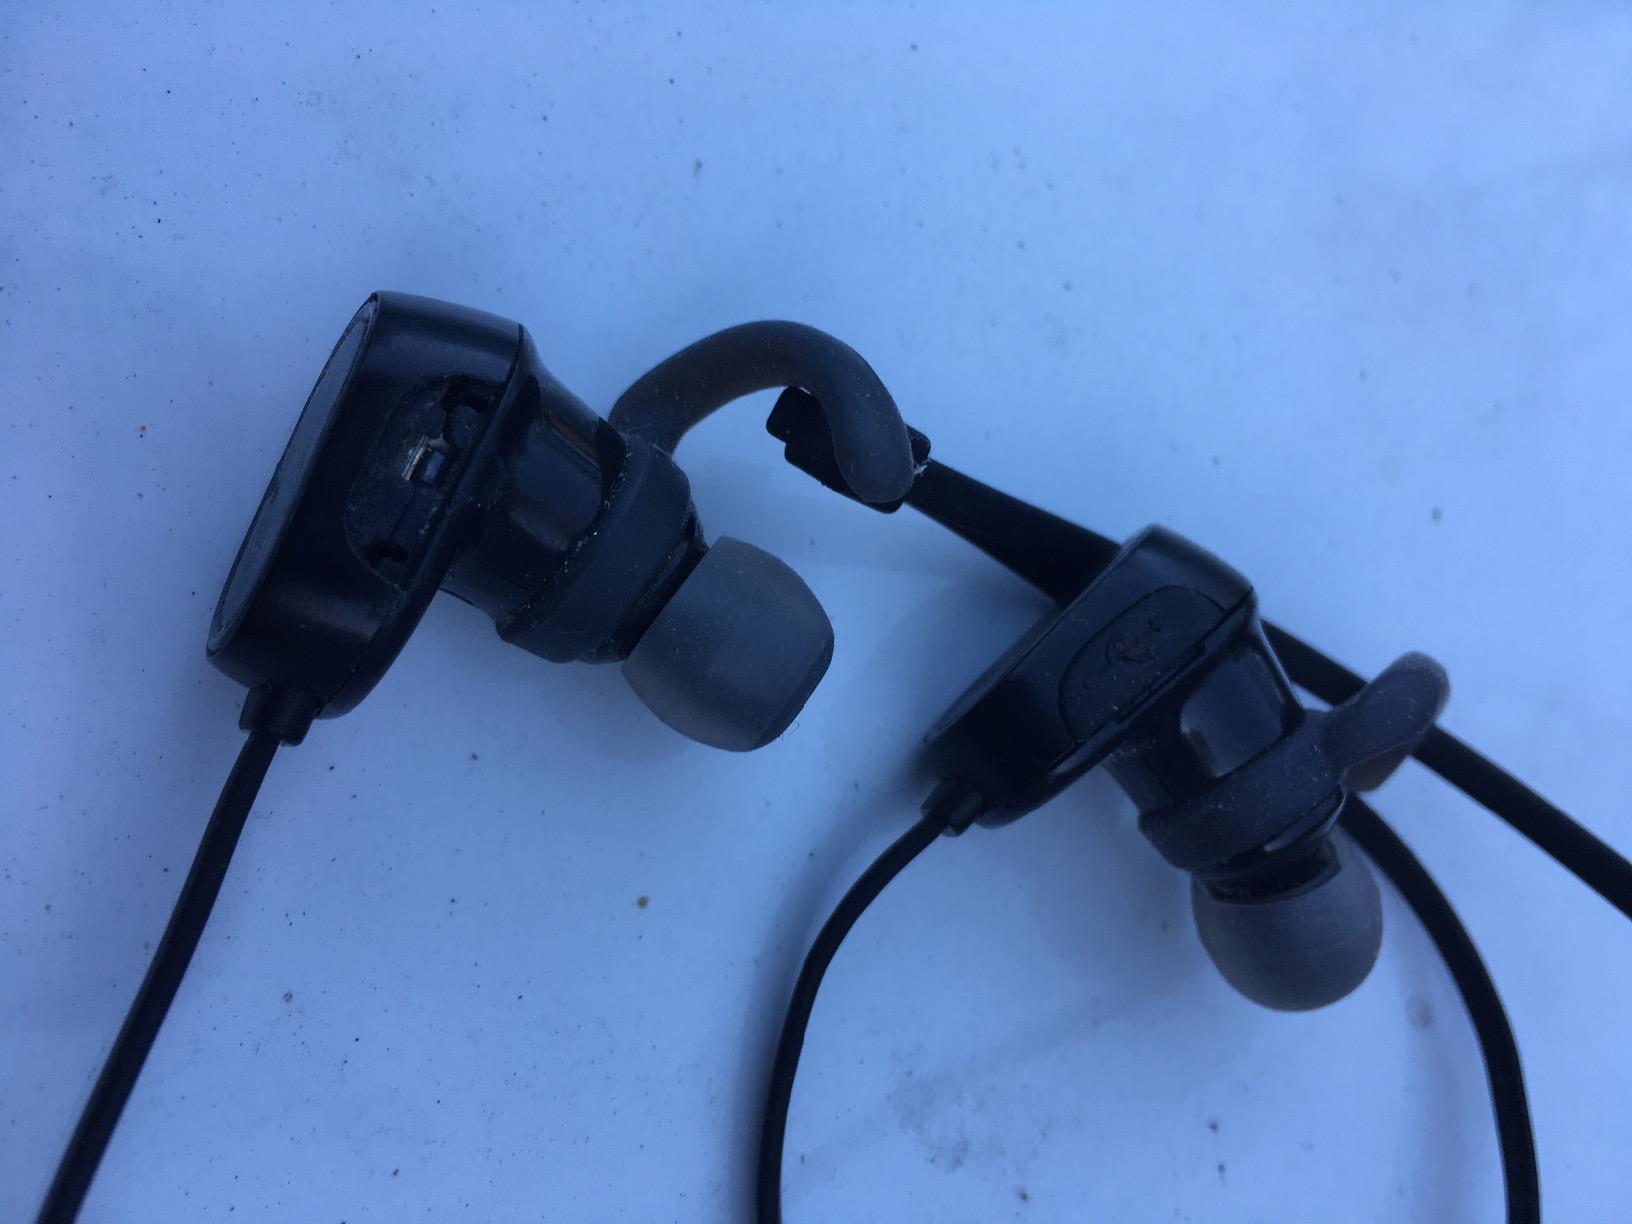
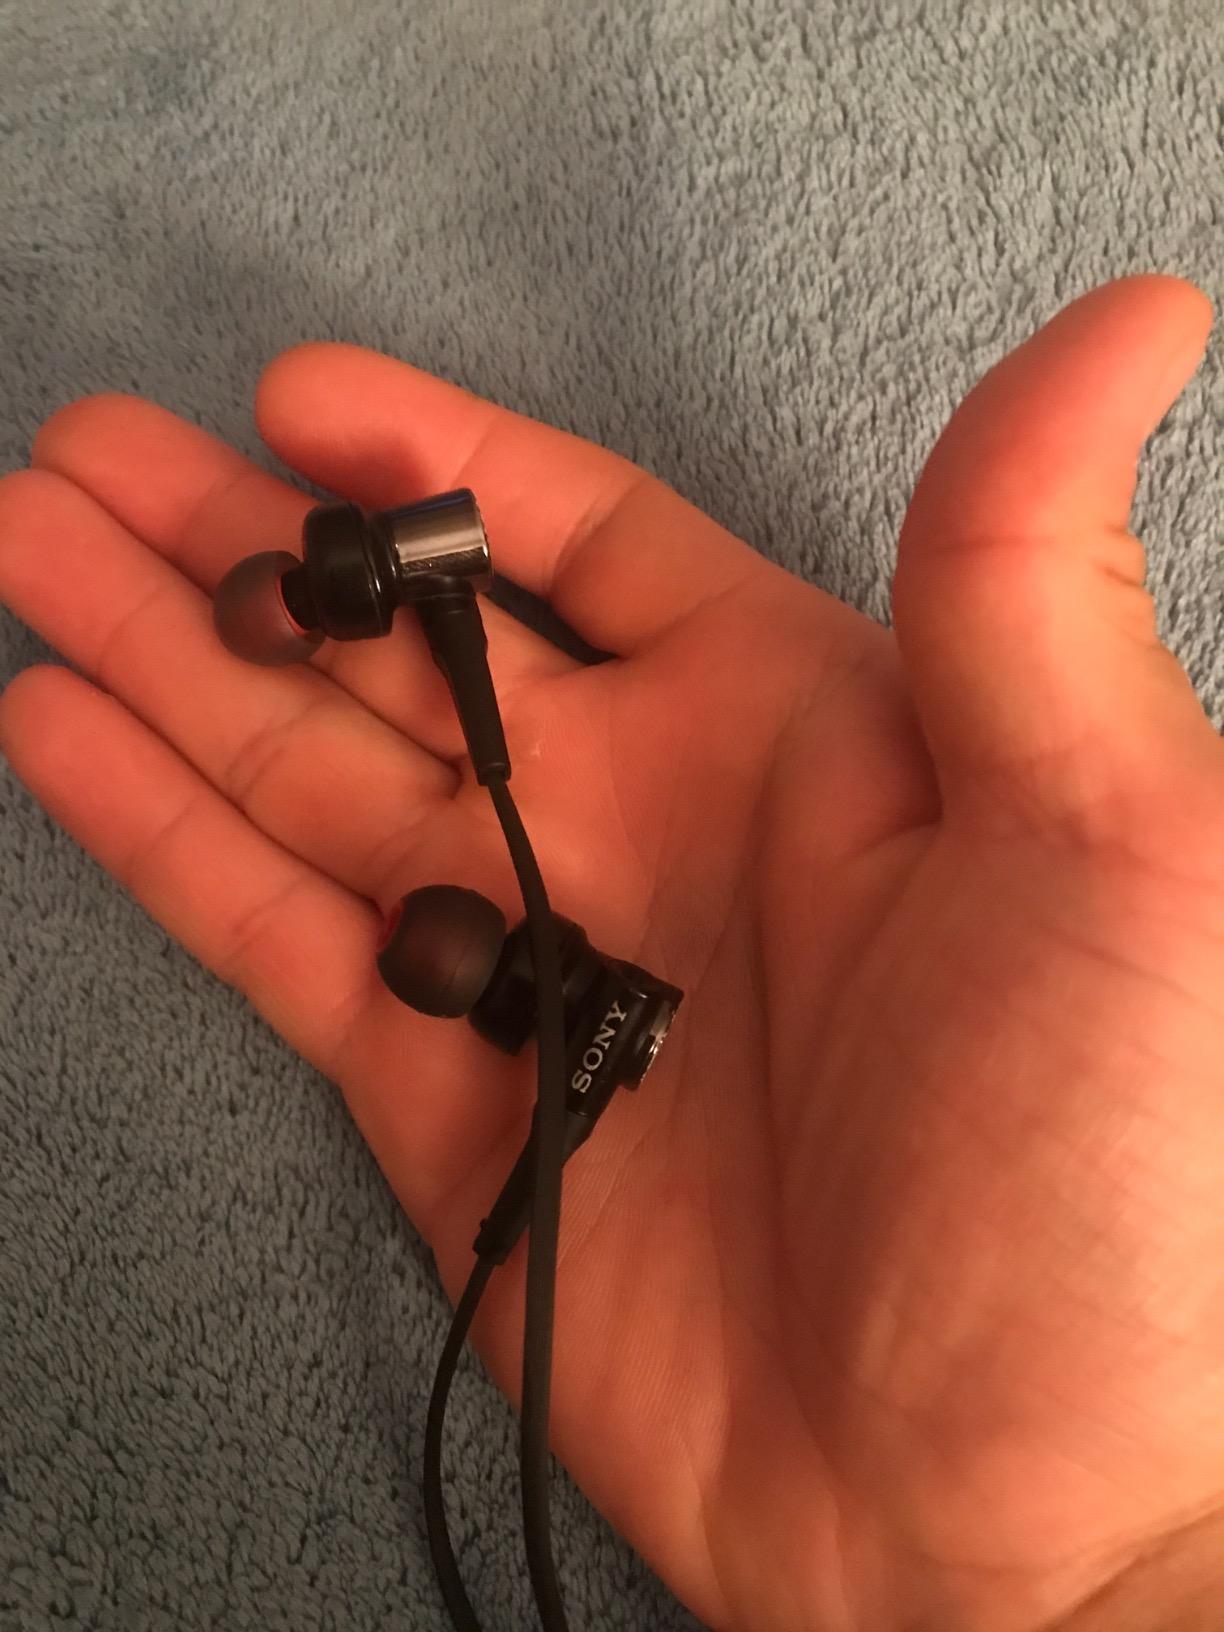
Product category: headphones
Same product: no